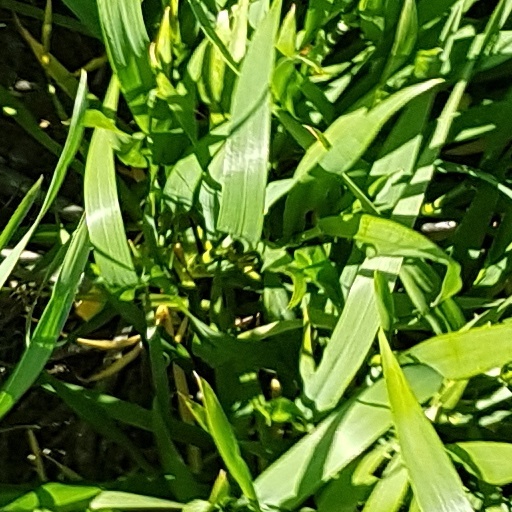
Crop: wheat